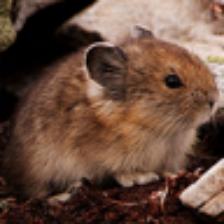
Label: NonHuman